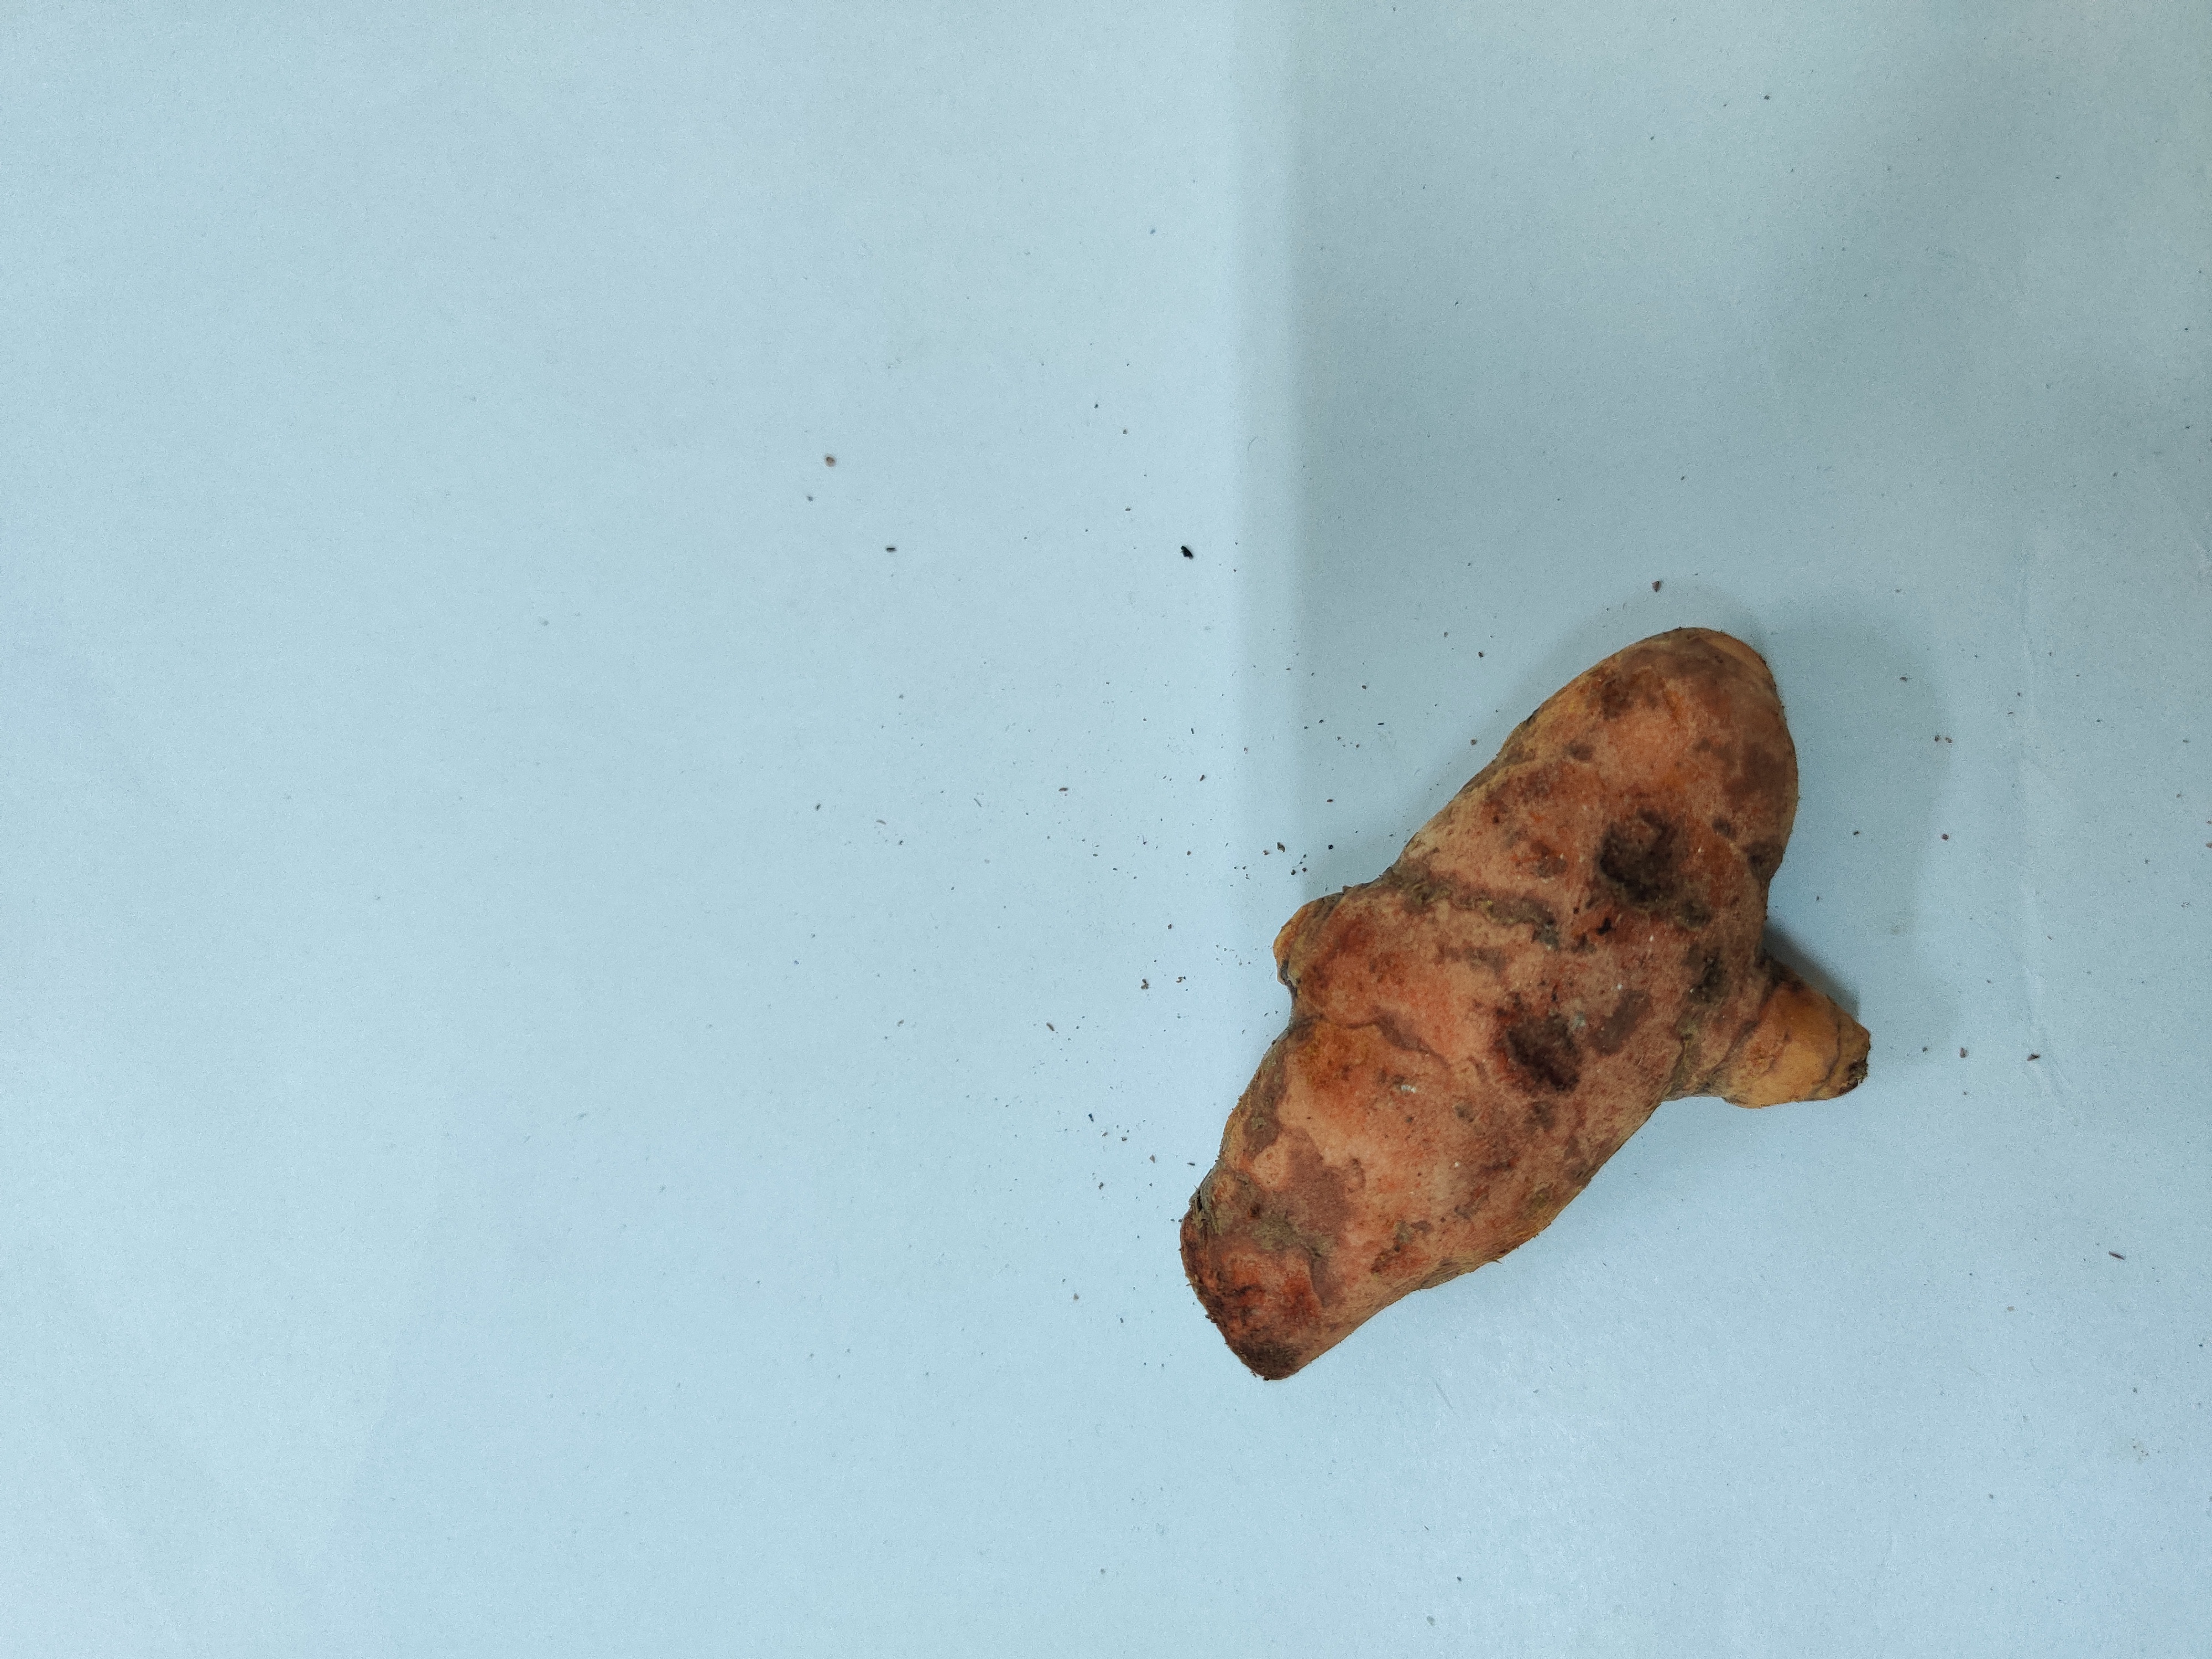
Crop: Turmeric
Condition: Fresh